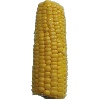
Label: corn